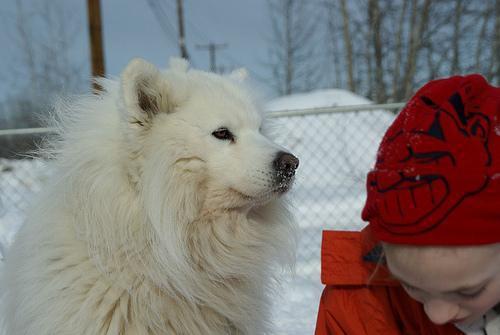
samoyed